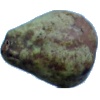
Label: pear_stone